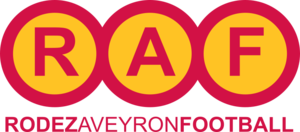
Logo du Rodez AF
Le Rodez Aveyron Football est un club français de football fondé en 1929 à Rodez et basé à Onet-le-Château, tout près de la cité ruthénoise. Depuis l’été 2015, le club est entrainé par Laurent Peyrelade. Après 2 saisons en Championnat de National, le club évolue en Ligue 2 à la suite de son titre de champion de National acquis lors de la saison 2018-2019.